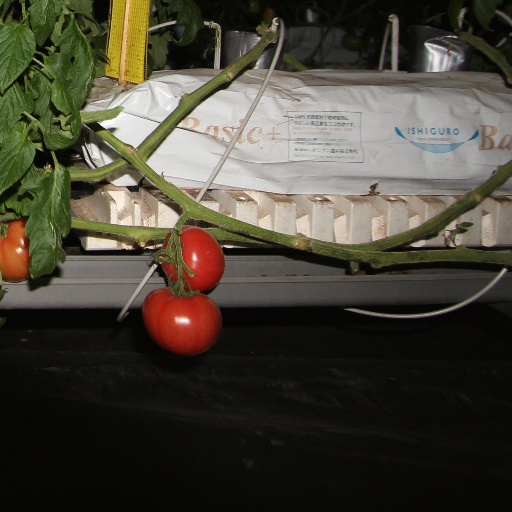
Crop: tomato